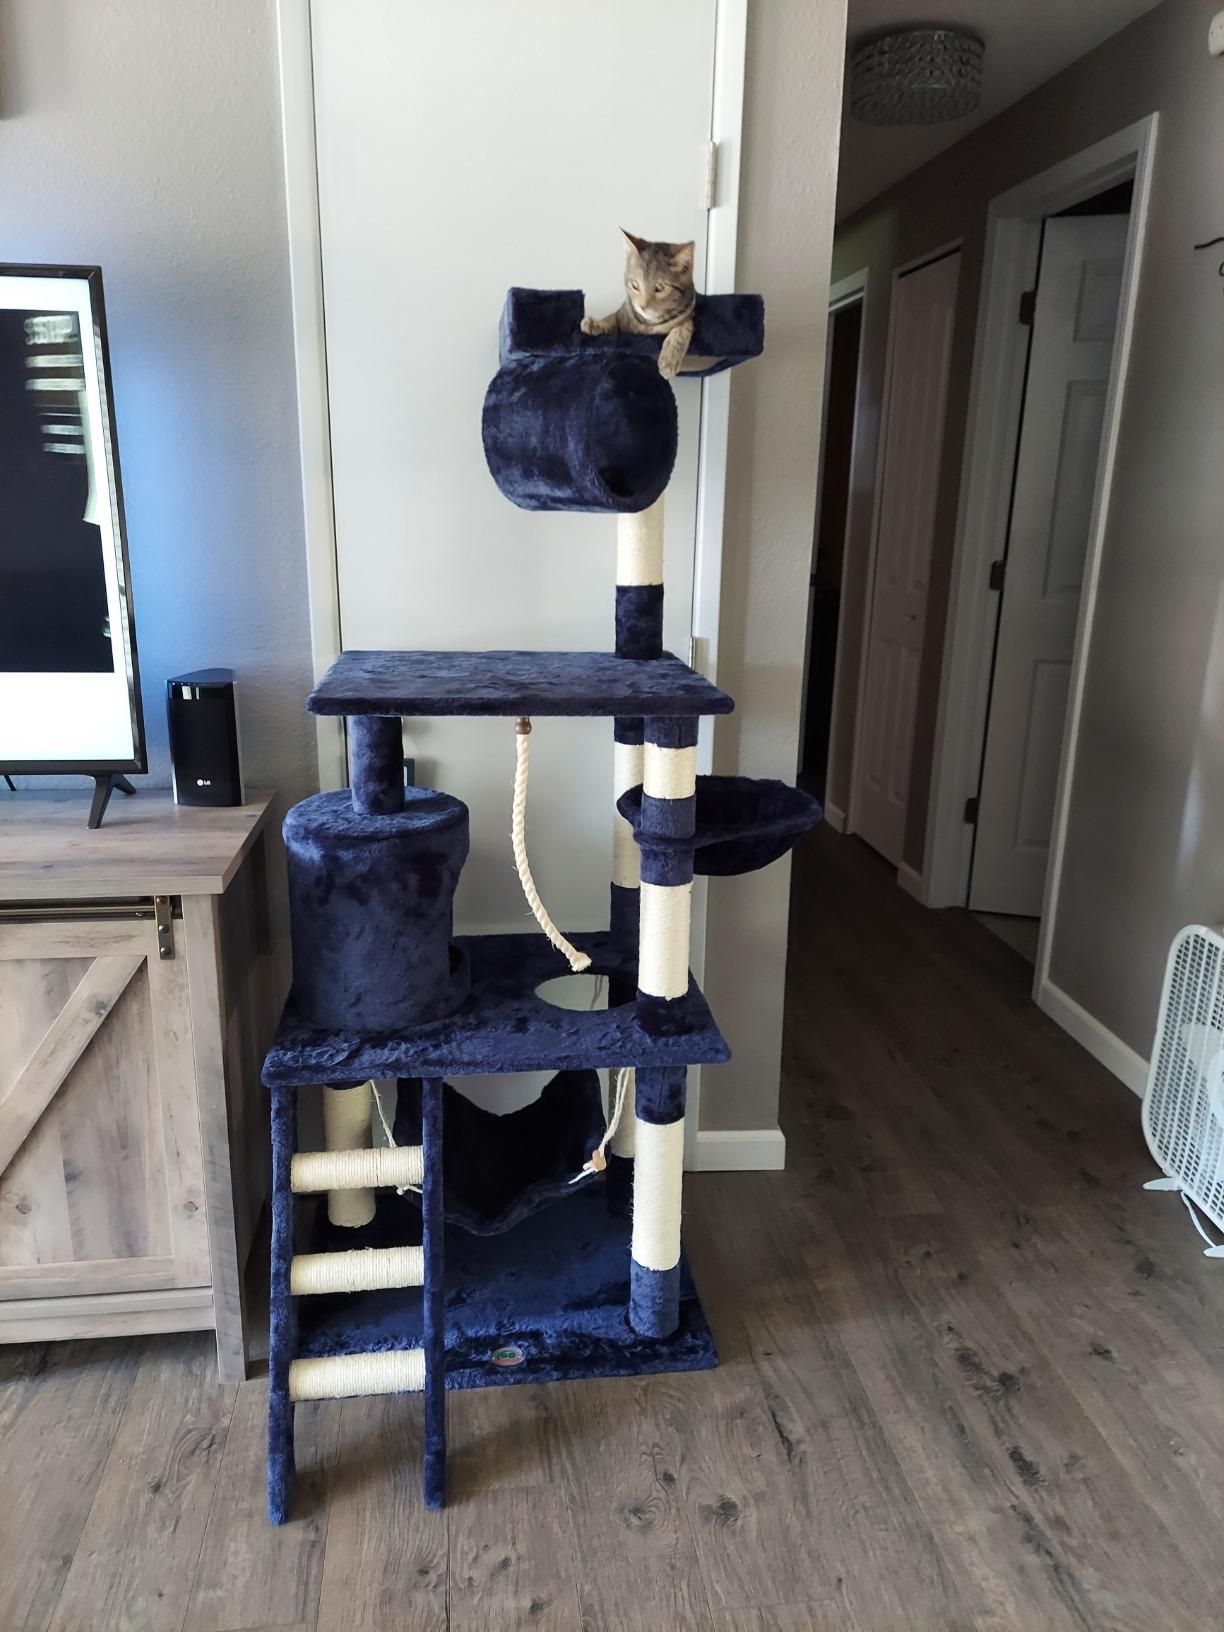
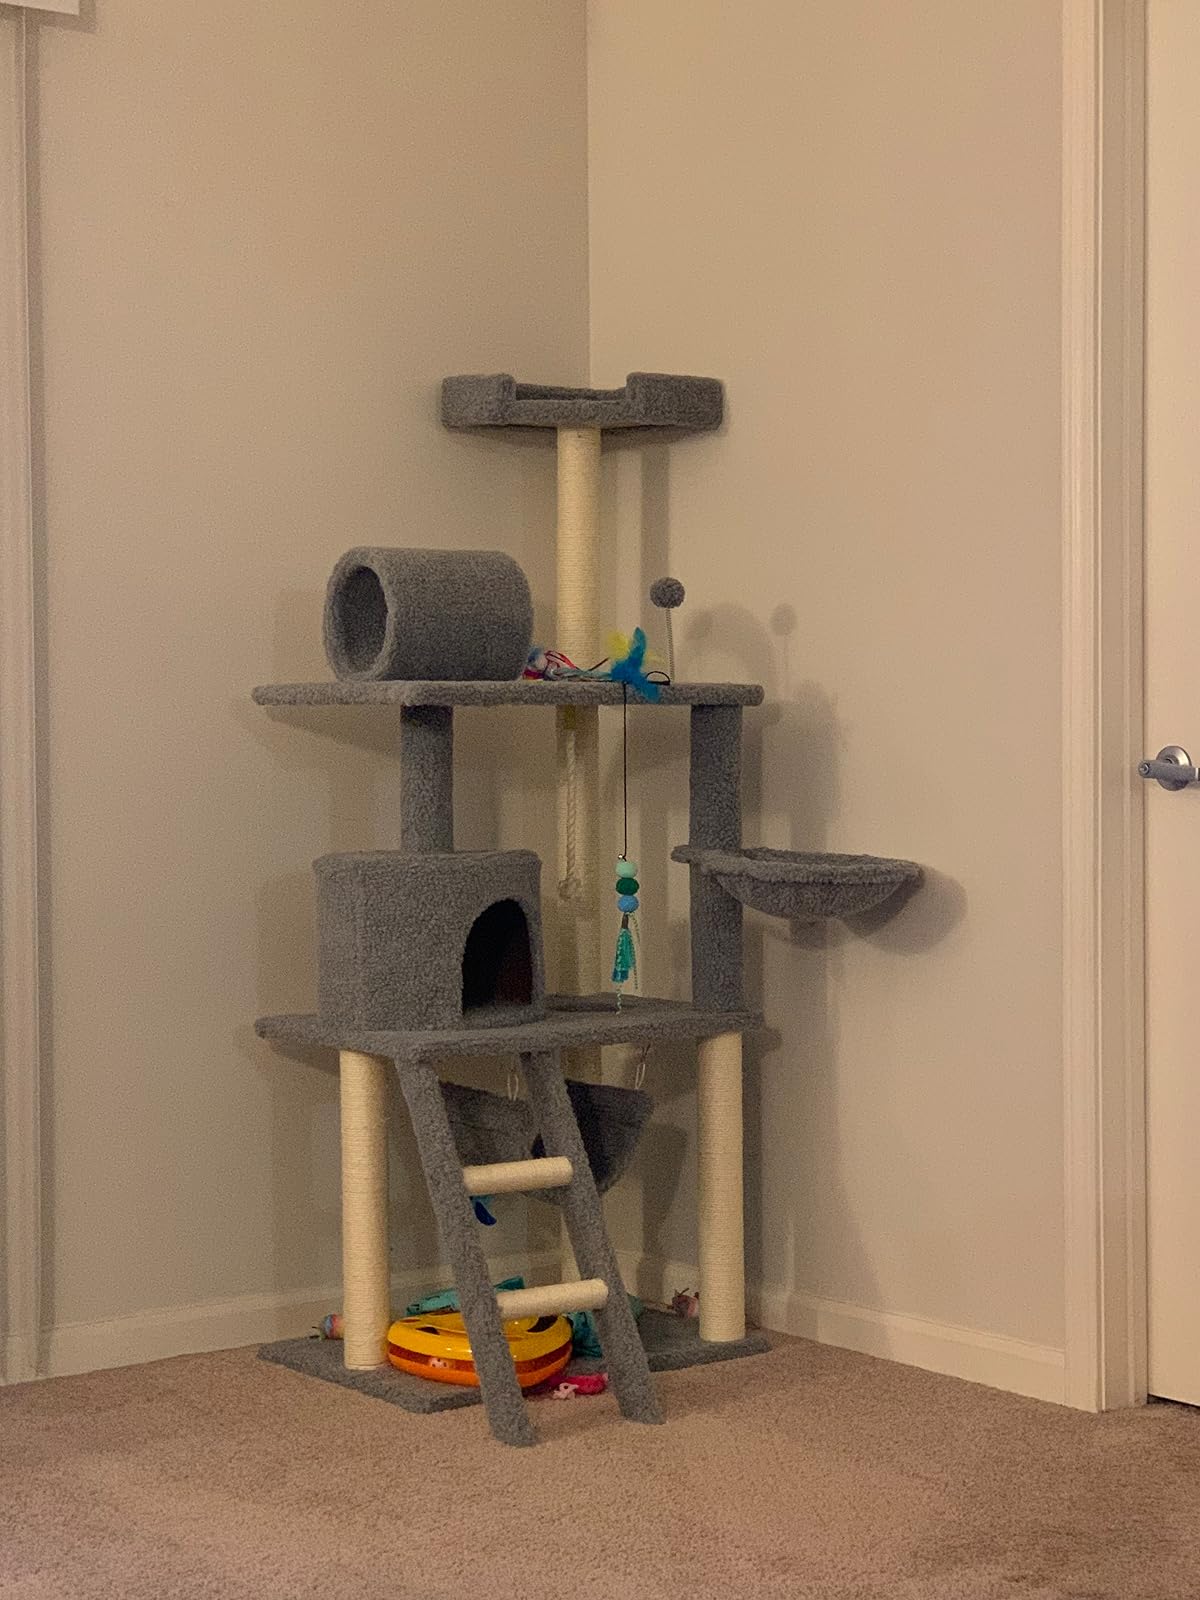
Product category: items_cat tree
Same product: no